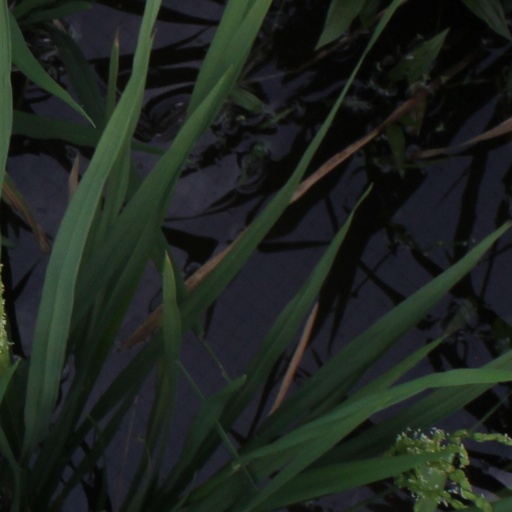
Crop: rice